Cryocooler

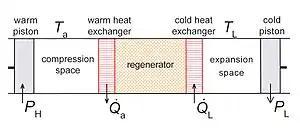
Fig.1 Schematic diagram of a Stirling cooler. The system has one piston at ambient temperature "T" and one piston at low temperature "T".

Left and right the thermal contact with the surroundings at the temperatures "T" and "T" is supposed to be perfect so that the compression and expansion are isothermal. The work, performed during the expansion, is used to reduce the total input power. Usually helium is the working fluid.